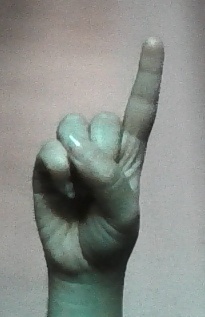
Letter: bb